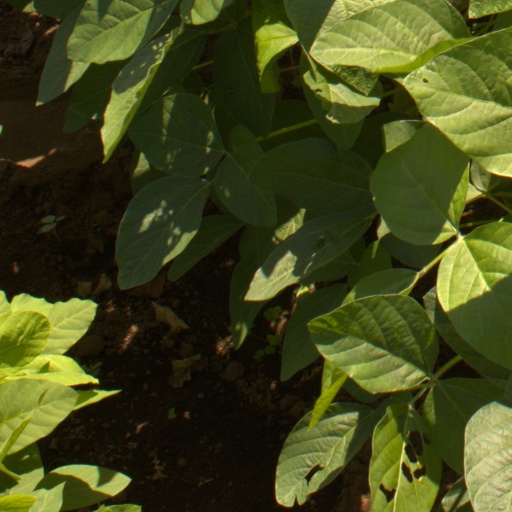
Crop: soybean